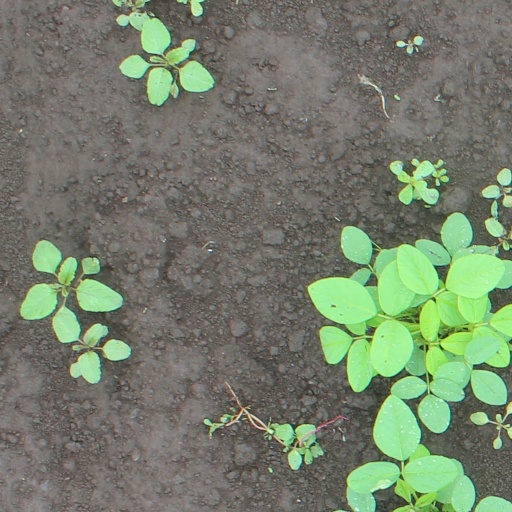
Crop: soybean